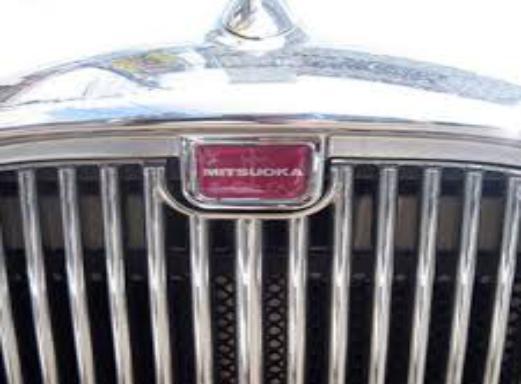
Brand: mitsuoka-1
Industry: Transportation